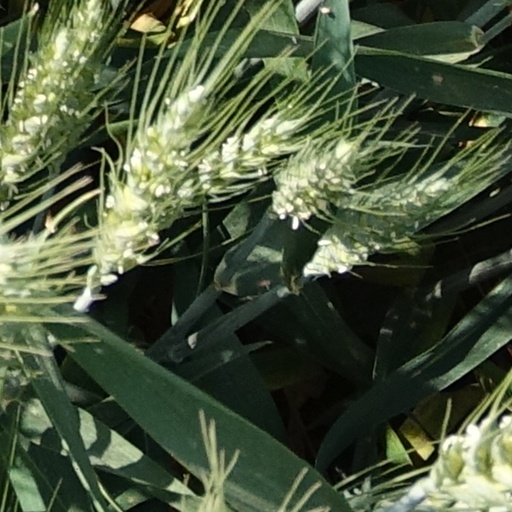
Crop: wheat